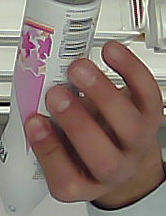
Product: rexona_spray